Boxer Rebellion

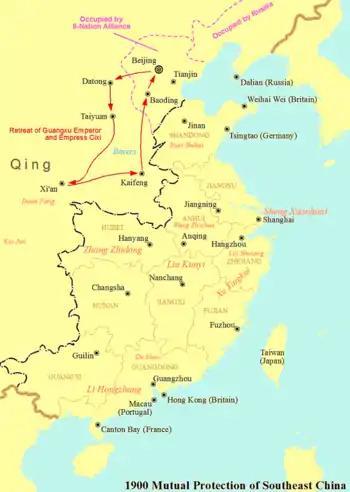
The Russian Empire occupied Manchuria while the Eight Nation Alliance jointly occupied Zhili province. The rest of China outside of Manchuria and Zhili were unaffected due to the governor generals who participated in the Mutual Protection of Southeast China in 1900.

A total of 136 Protestant missionaries, 53 children, 47 Catholic priests and nuns, 30,000 Chinese Catholics, 2,000 Chinese Protestants, and 200–400 of the 700 Russian Orthodox Christians in Beijing are estimated to have been killed during the uprising. The Protestant dead were collectively termed the China Martyrs of 1900.